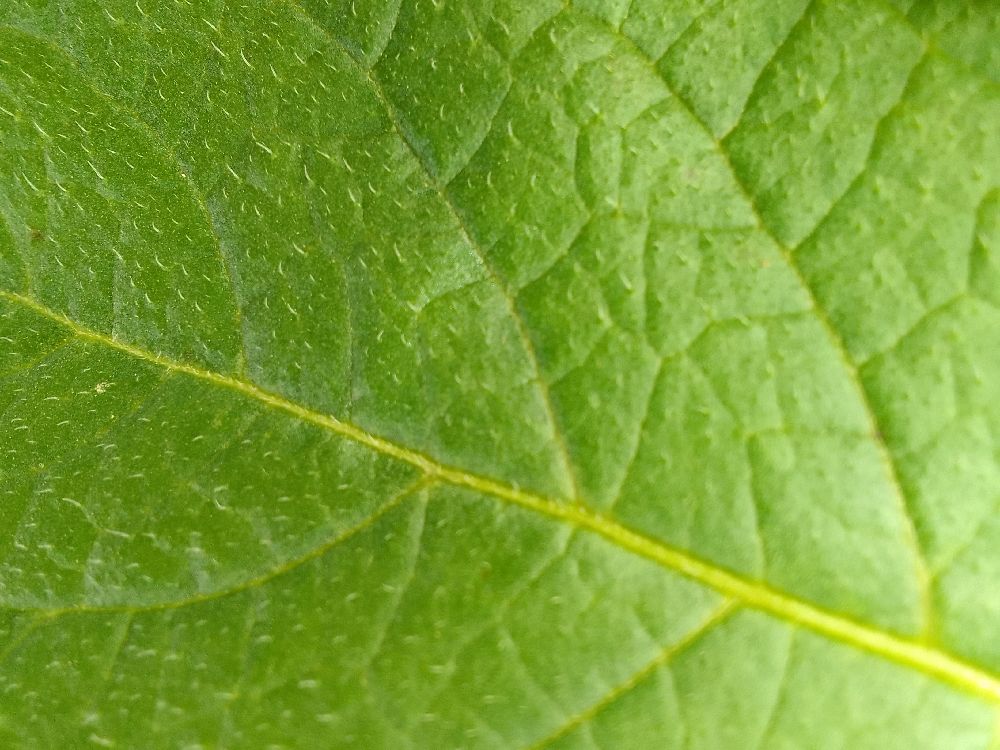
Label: Healthy